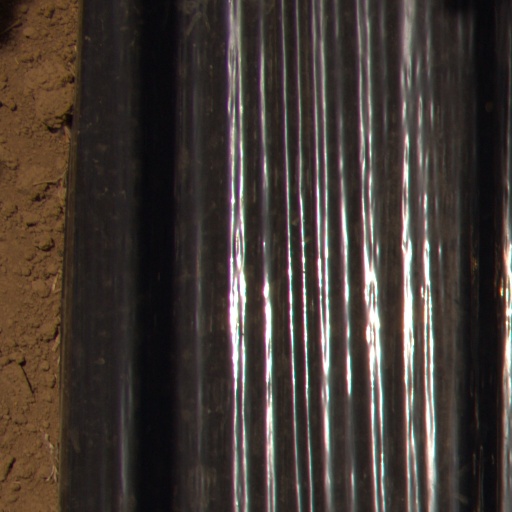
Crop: Jerusalem artichoke